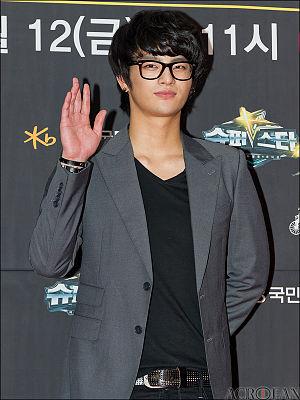
Seo In-guk, né le 23 octobre 1987 à Ulsan, est un acteur et chanteur sud-coréen. Il est le gagnant de la saison 1 de l'émission sud-coréenne, Superstar K.